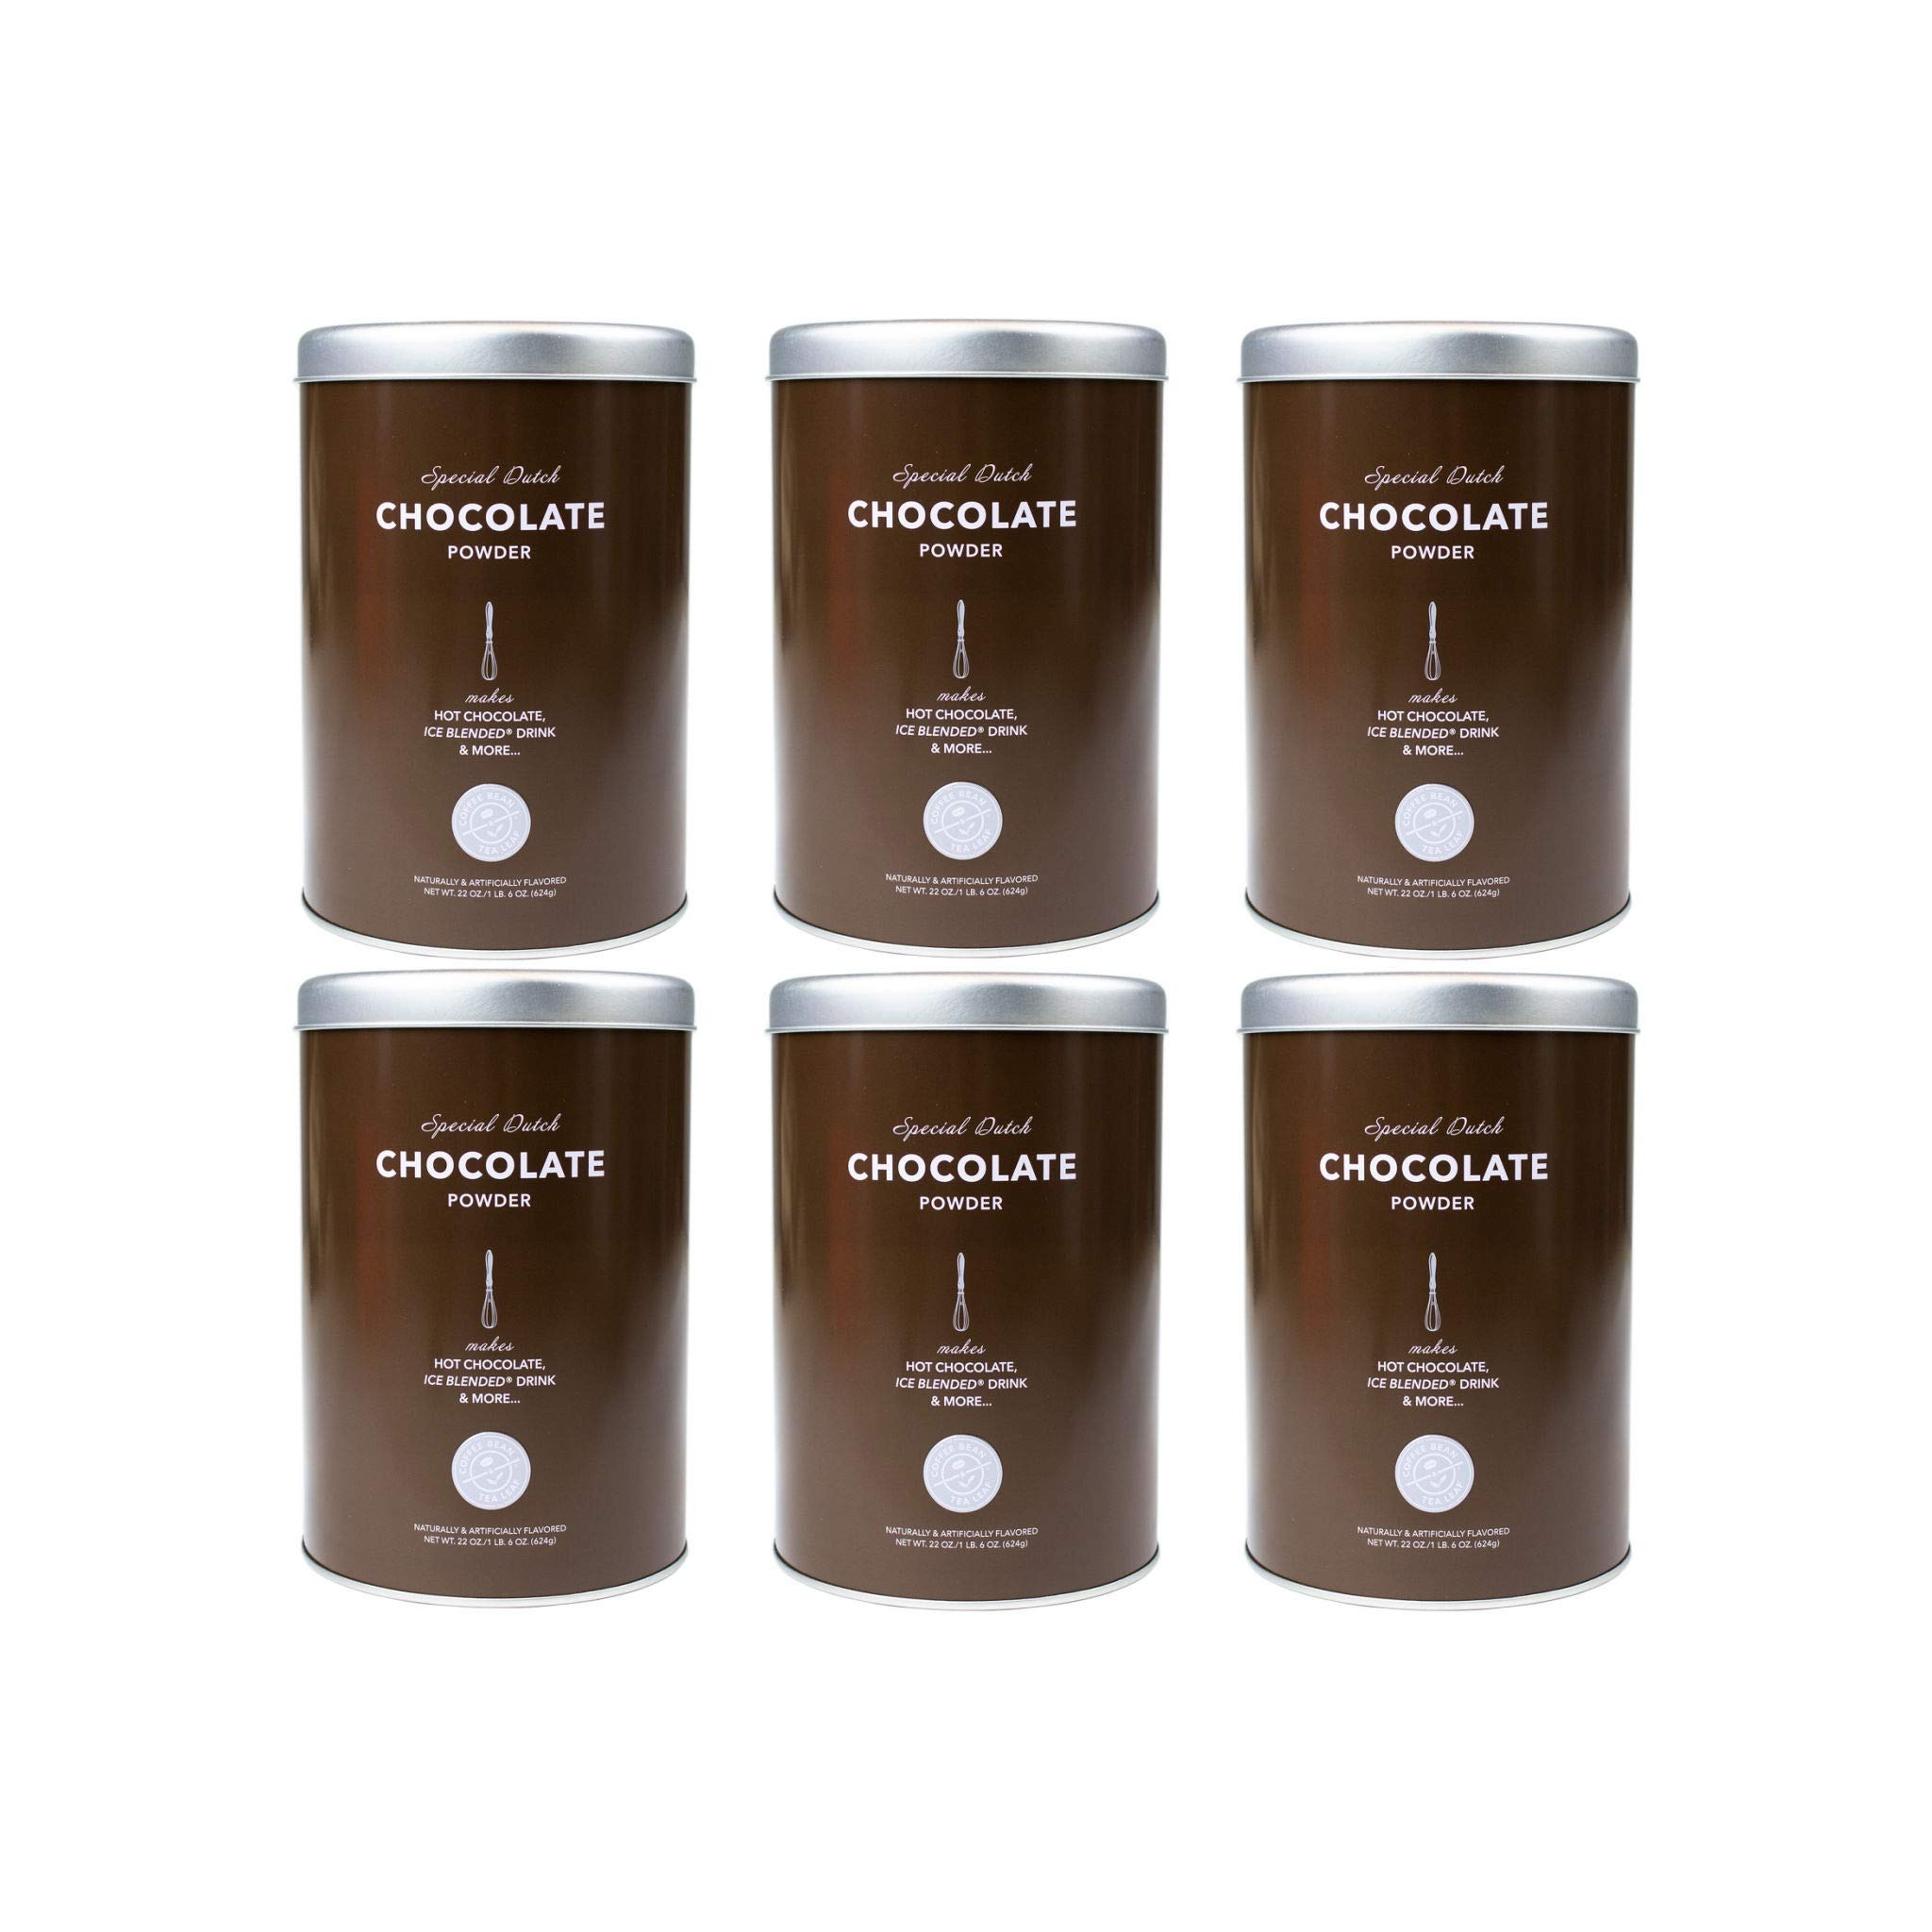
Item Name: The Coffee Bean & Tea Leaf, Dutch Chocolate Powder, Coffee and Drink Powdered Creamer, 22 Ounce Container (Pack of 6)
Value: nan
Unit: None

Price: 19.95